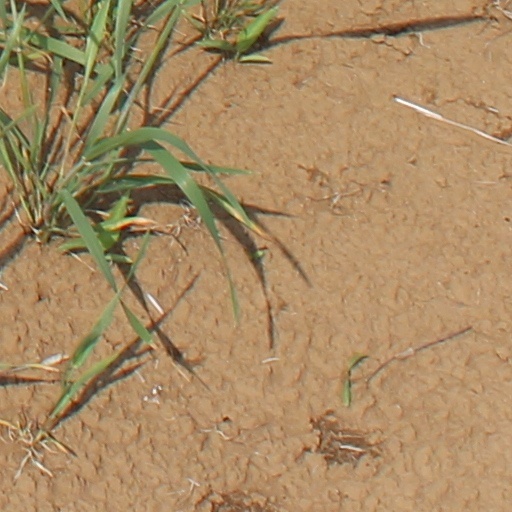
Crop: wheat